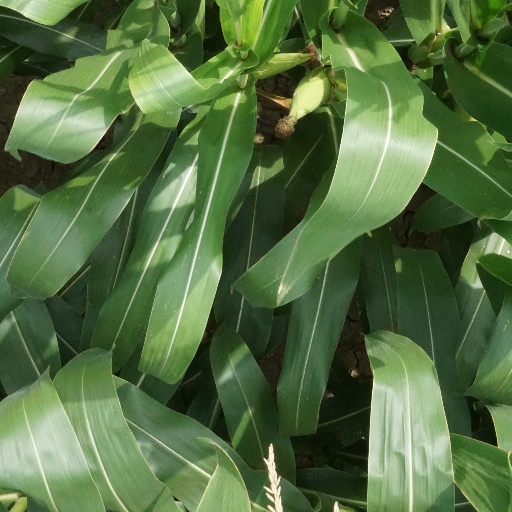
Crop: maize; corn